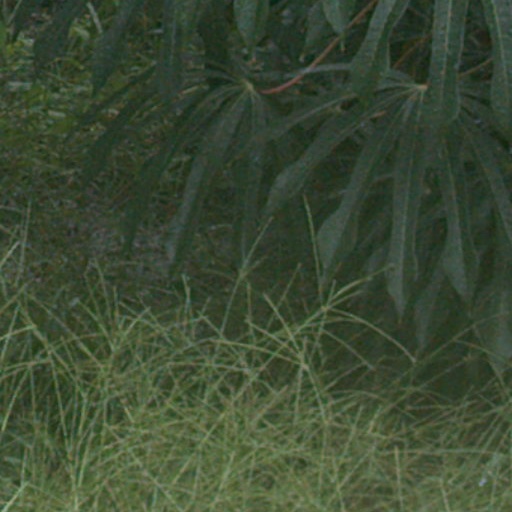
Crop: cassava